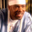
Label: man